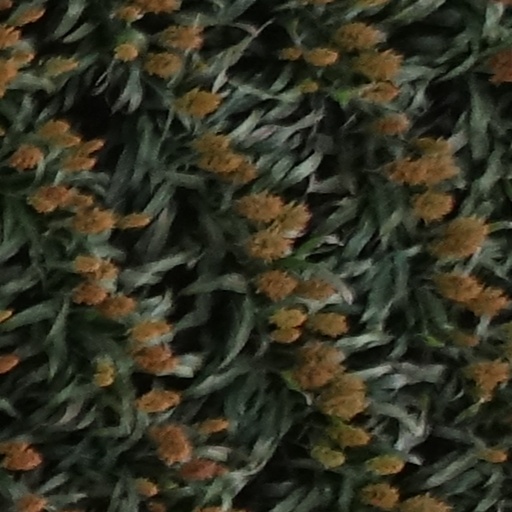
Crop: sorghum